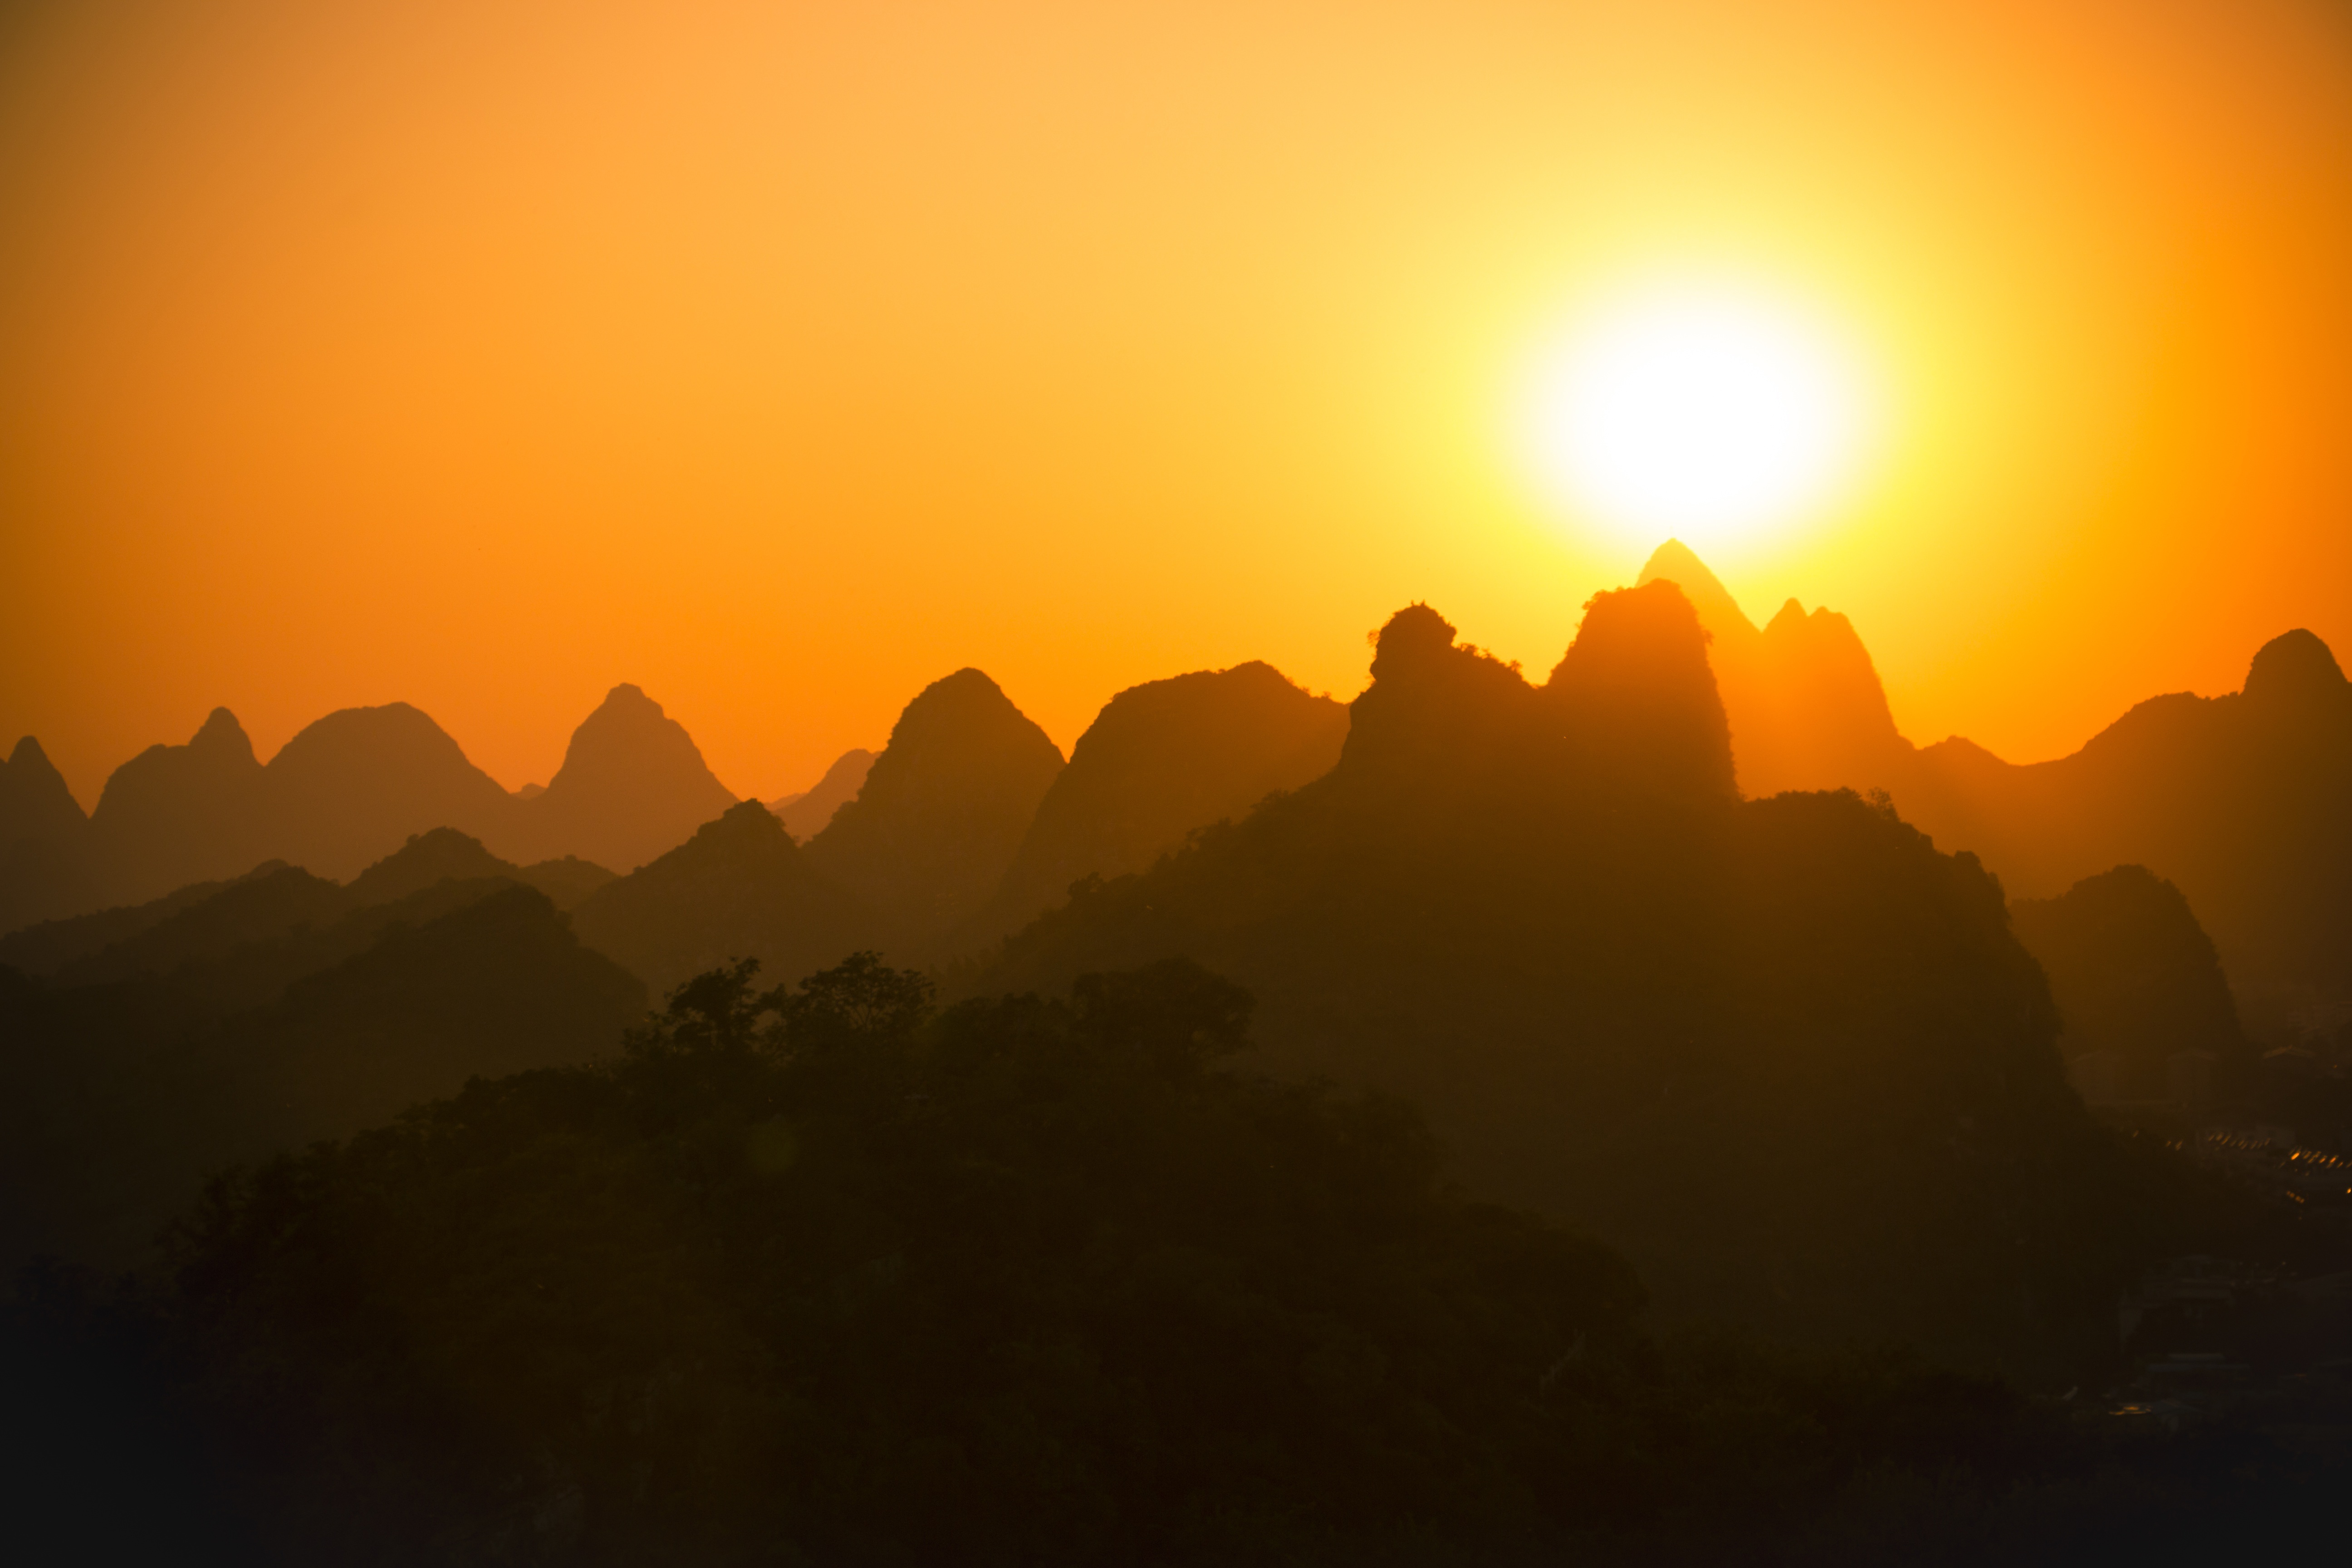
horizon, silhouette, mountain, sky, sun, sunrise, sunset, sunlight, morning, hill, adventure, dawn, dusk, evening, haze, mountain climbing, mountain top, outdoors, sunset sky, afterglow, sunset mountains, atmospheric phenomenon, mountainous landforms, red sky at morning